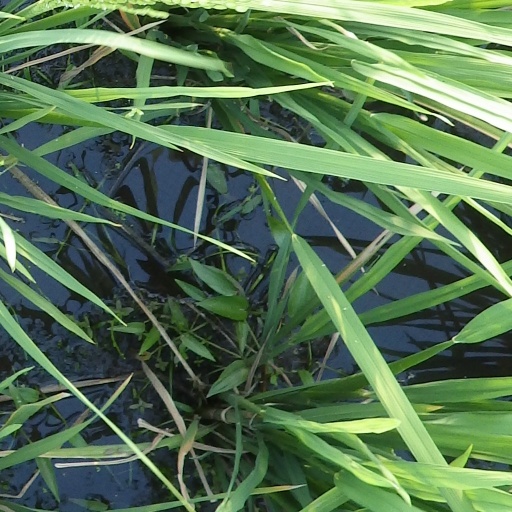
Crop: rice